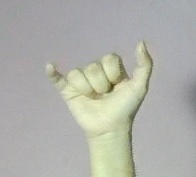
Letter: ya